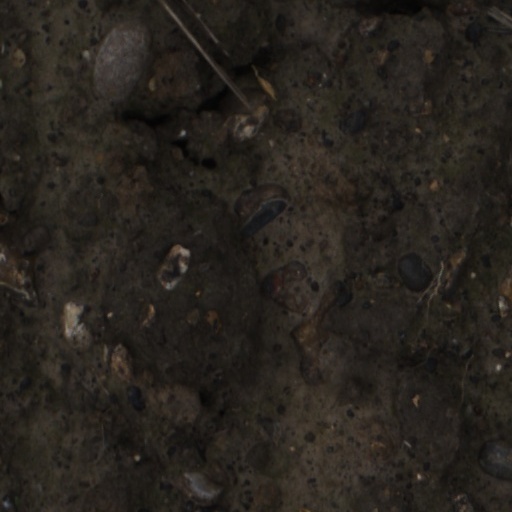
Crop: wheat